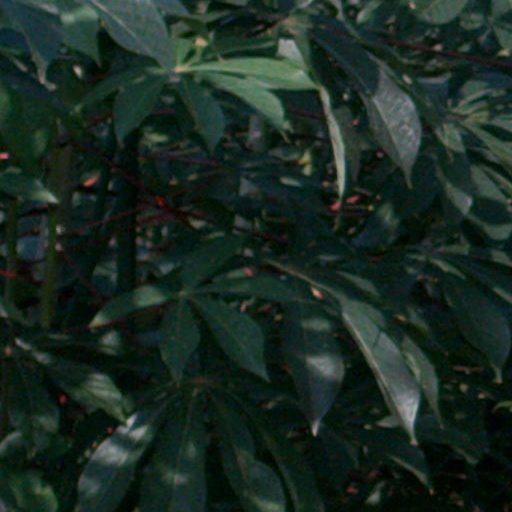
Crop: cassava